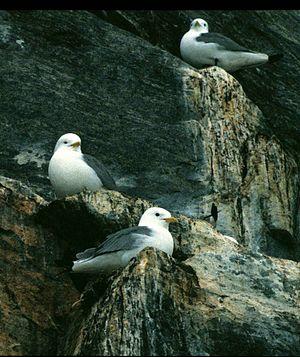
Le parc national Sirmilik est un parc national canadien situé dans le territoire du Nunavut à l'extrémité nord-est de la Terre de Baffin. Son nom signifie « l'endroit des glaciers » en inuktitut. Le parc Sirmilik fut créé en 1999.